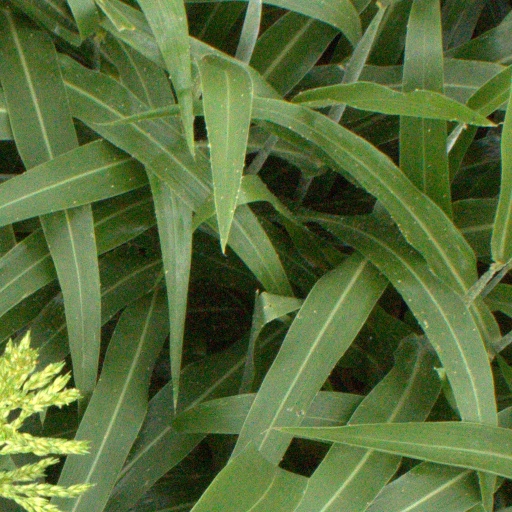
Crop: sorghum